Nutt, New Mexico

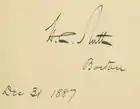
Signature of H.C. Nutt

Prior to the founding of the town, the area was the site of Lloyd's Ranch and Slocum's Ranch, and was subject to attacks by the Apache.